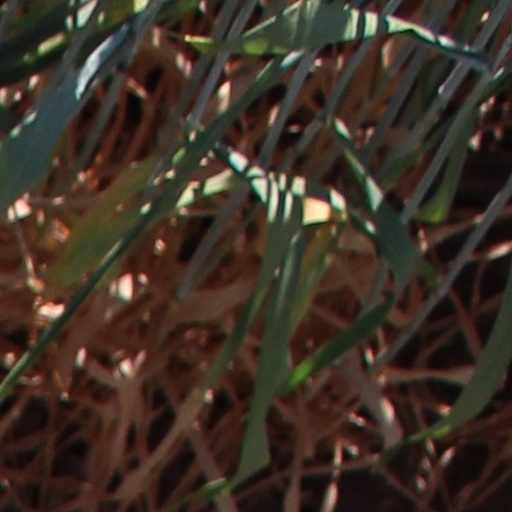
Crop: wheat